Palmas, Tocantins

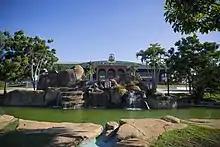
Girassóis Square in Palmas.

The economy is mostly formal, consisting primarily of limited partnerships and sole proprietorships. Micro firms are the most common in the city, where they comprise over 80% of the 4394 companies.